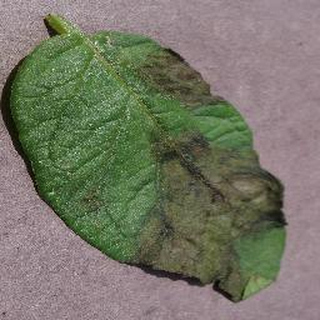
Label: potato_late_blight